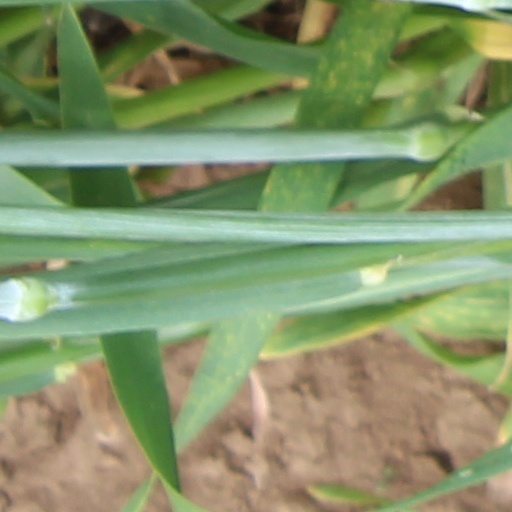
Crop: wheat